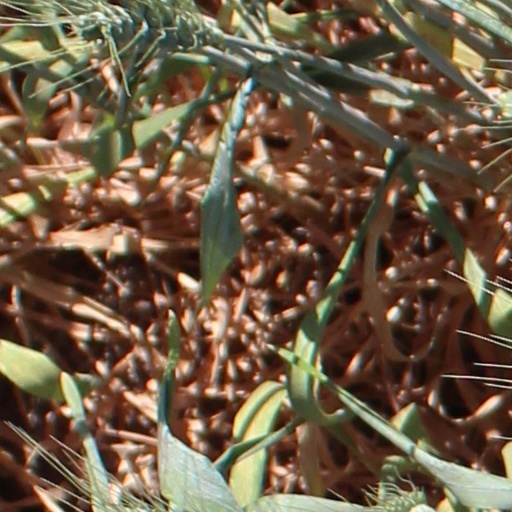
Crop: wheat